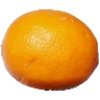
Label: lemon_meyer